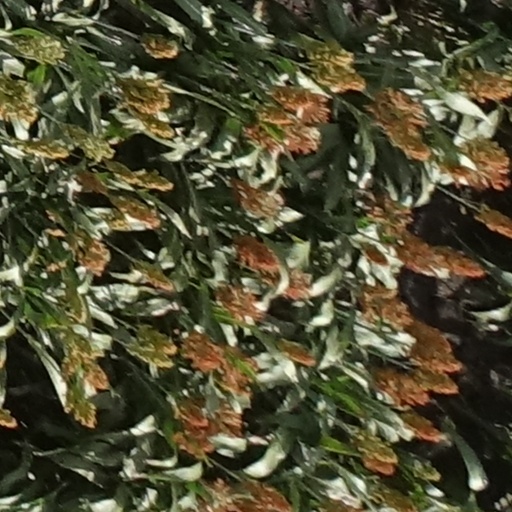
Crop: sorghum